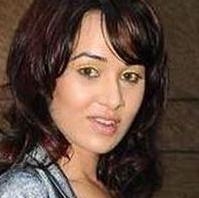
Age: 27